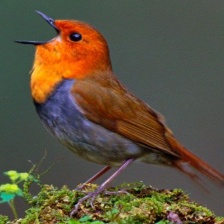
Species: JAPANESE ROBIN
Scientific name: ERITHACUS AKAHIGE
ImageNet parent category: robin